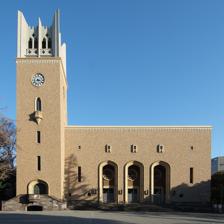
Building: Okuma Auditorium
Country: Japan
Year built: 1927
Auditorium in Tokyo, Japan Waseda University Ōkuma Memorial Hall 早稲田大学大隈記念講堂 Alternative names Waseda University Ōkuma Memorial Hall General information Type Auditorium Architectural style Tudor Gothic Classification Important Cultural Property Location 1-104 Totsuka-chō, Shinjuku , Tokyo Country Japan Coordinates 35°42′32″N 139°43′18″E / 35.70889°N 139.72167°E / 35.70889; 139.72167 Named for Ōkuma Shigenobu Construction started February 11, 1926 Construction stopped October 20, 1927 Opened 1927 Owner Waseda University Height 37.5 metres (123.0 ft) Design and construction Architect(s) Kōichi Satō Takeo Satō Structural engineer Tachū Naitō Main contractor TODA Corporation The Ōkuma Auditorium ( 大隈講堂 , Ōkuma kōdō ) , officially the Waseda University Ōkuma Memorial Hall ( 早稲田大学大隈記念講堂 , Waseda daigaku Ōkuma kinen kōdō ) , is a Tudor Gothic auditorium of Waseda University in Totsuka, Shinjuku , Tokyo . Designed primarily by Kōichi Satō, construction of the auditorium was planned to begin in 1923 following the death of Waseda founder Ōkuma Shigenobu . Its construction was halted by the 1923 Great Kantō earthquake but eventually began in 1926. It opened in 1927, commemorating the 45th anniversary of the founding of Waseda University. The auditorium includes a large hall with a capacity of over 1,100 seats and a basement hall of about 300 seats. The university's activities, lectures and concerts are held in the auditorium. The clock tower chimes six times a day. It was classified as a historic building by the Tokyo Metropolitan Government in 1999 and officially designated as an Important Cultural Property in 2007. History On January 10, 1922, Ōkuma Shigenobu, former Prime Minister of Japan and founder of Waseda University, died. That same year, the university decided to construct memorials in honor of him on their campus. The first decision was to build a large auditorium. Prior to the auditorium's construction, university ceremonies were held in tents in Waseda's courtyard. In April 1923, the University invited design proposals from the public and began raising money, aiming for ¥2,000,000. Despite a design proposal having been chosen, the project was soon halted on the heels of the Great Kantō earthquake. The costs incurred from the earthquake and the costs of construction of the Waseda University Library resulted in a lack of predicted funds. The project was suspended until 1925, when Waseda began planning again. Kōichi Satō, Takeo Satō, and Tachū Naitō of Waseda's Department of Architecture were requested by the President of Waseda University, Sanae Takada, to create a Gothic architecture design for the auditorium. Construction started on February 11, 1926 by the TODA Corporation, and completed on October 20, 1927. Stockholm City Hall (built between 1909 and 1923), which was thought to have had a major influence on the design of Okuma Auditorium In April 1999, the Auditorium was designated as the first of the Tokyo Metropolitan Historic Buildings, under the Tokyo Metropolitan Landscape Regulations, which serve to preserve buildings significant to Tokyo's history and culture. The auditorium was fully renovated between 2006–2007 to commemorate the 125th anniversary of the founding of Waseda University, with work ending on October 2, 2007. The same year, the auditorium was designated as an Important Cultural Property of the Shōwa period by the Japanese Agency for Cultural Affairs on December 4, 2007. Overview The auditorium has a capacity of 1,123 on 3 floors and also has a small auditorium with 301 seats on the basement floor. A seven-story high clock tower stands to the left of the auditorium. The height of the tower, at 125 shaku , or about 38 m, represents the theory of "life of 125 years" advocated by Ōkuma. Ragnar Östberg's design for the Stockholm City Hall (completed in 1923) is thought to be an influence on the auditorium's design. It is also said to resemble Kronborg Castle in Denmark , Carfax Tower in the center of Oxford , and Magdalen Tower at Magdalen College, Oxford . The bells at the top of the tower were shipped across the Panama Canal from the MacLean Company in Baltimore , United States . It was the first time that four bells had been used in Japan. The bells still produce the same harmony as that of the Palace of Westminster . The clock tower chimes six times a day at 8:00, 9:00, 12:00, 16:00, 20:00 and 21:00. Oval-shaped transom windows on the roof represent the Sun, Moon, and nine (traditional) planets of the Solar System, and symbolize the "harmony of the universe" both inside and outside the auditorium. Construction of the auditorium Pre-renovation 125th anniversary celebration Inside the clock tower Statue of Ōkuma Shigenobu overlooking the auditorium Panoramic view of Waseda's campus with Ōkuma Auditorium in the foreground Usage Important events and lectures hosted by Waseda University are often held in the Ōkuma Auditorium. Club-sponsored plays, lectures and events are held in the auditorium on days when it is not in use by the university. Many of Waseda University's undergraduate and graduate schools hold their entrance and graduation ceremonies at the Okuma Auditorium. In 1946, a retirement ceremony for sekiwake sumo wrestler Katsuichi Kasagiyama, a graduate of Waseda University, was held in the auditorium. Lectures by national leaders July 7, 1993 – United States President Bill Clinton November 28, 1998 – Chinese General Secretary Jiang Zemin April 15, 2002 – Japanese Prime Minister Junichiro Koizumi May 8, 2008 – Chinese General Secretary Hu Jintao July 22, 2012 – Japanese Prime Minister Yoshihiko Noda See also List of Important Cultural Properties of Japan (Shōwa period: structures) Media related to Okuma Auditorium at Wikimedia Commons Geographic data related to Okuma Auditorium at OpenStreetMap Portals : Asia Japan Architecture References